Pocket LOOX

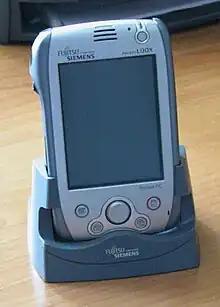
Pocket LOOX 600

Pocket LOOX was a series of Pocket PC-based personal digital assistants (PDAs) and navigation systems developed by Fujitsu Siemens. It was discontinued in 2007.